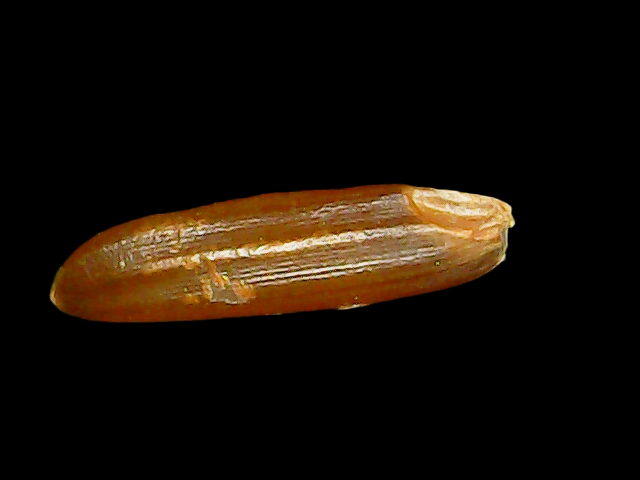
Rice variety: Binadhan20